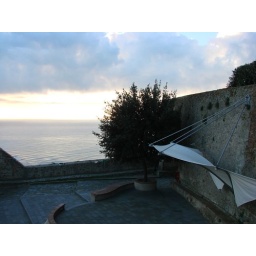
The town set up a little stage where the wall of the castle met the road below . . .